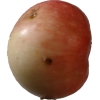
Label: Apple 10